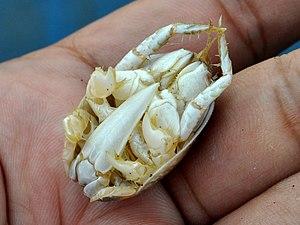
Hippa est un genre de crustacés décapodes de la famille des Hippidae.